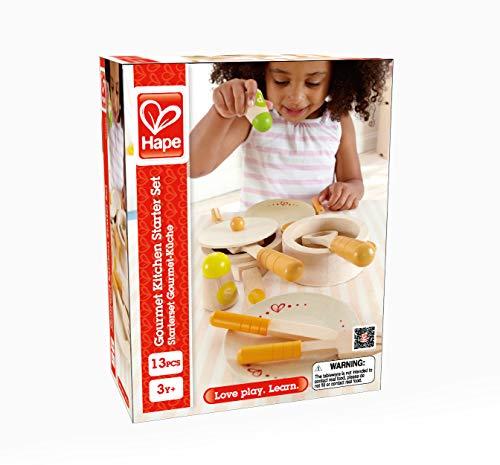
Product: Hape Gourmet Play Kitchen Starter Accessories Wooden Play Set
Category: Toys & Games | Dress Up & Pretend Play | Pretend Play | Kitchen Toys | Kitchen Playsets
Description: Perfect starter set to accompany Hape wood kitchens.
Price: $31.99
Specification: PackageDimensions:10.3x8x4inches|ItemWeight:1.65pounds|ShippingWeight:1.65pounds(Viewshippingratesandpolicies)|DomesticShipping:ItemcanbeshippedwithinU.S.|InternationalShipping:ThisitemcanbeshippedtoselectcountriesoutsideoftheU.S.LearnMore|ASIN:B006WZLCZ4|Itemmodelnumber:E3103B|Manufacturerrecommendedage:36months-5years